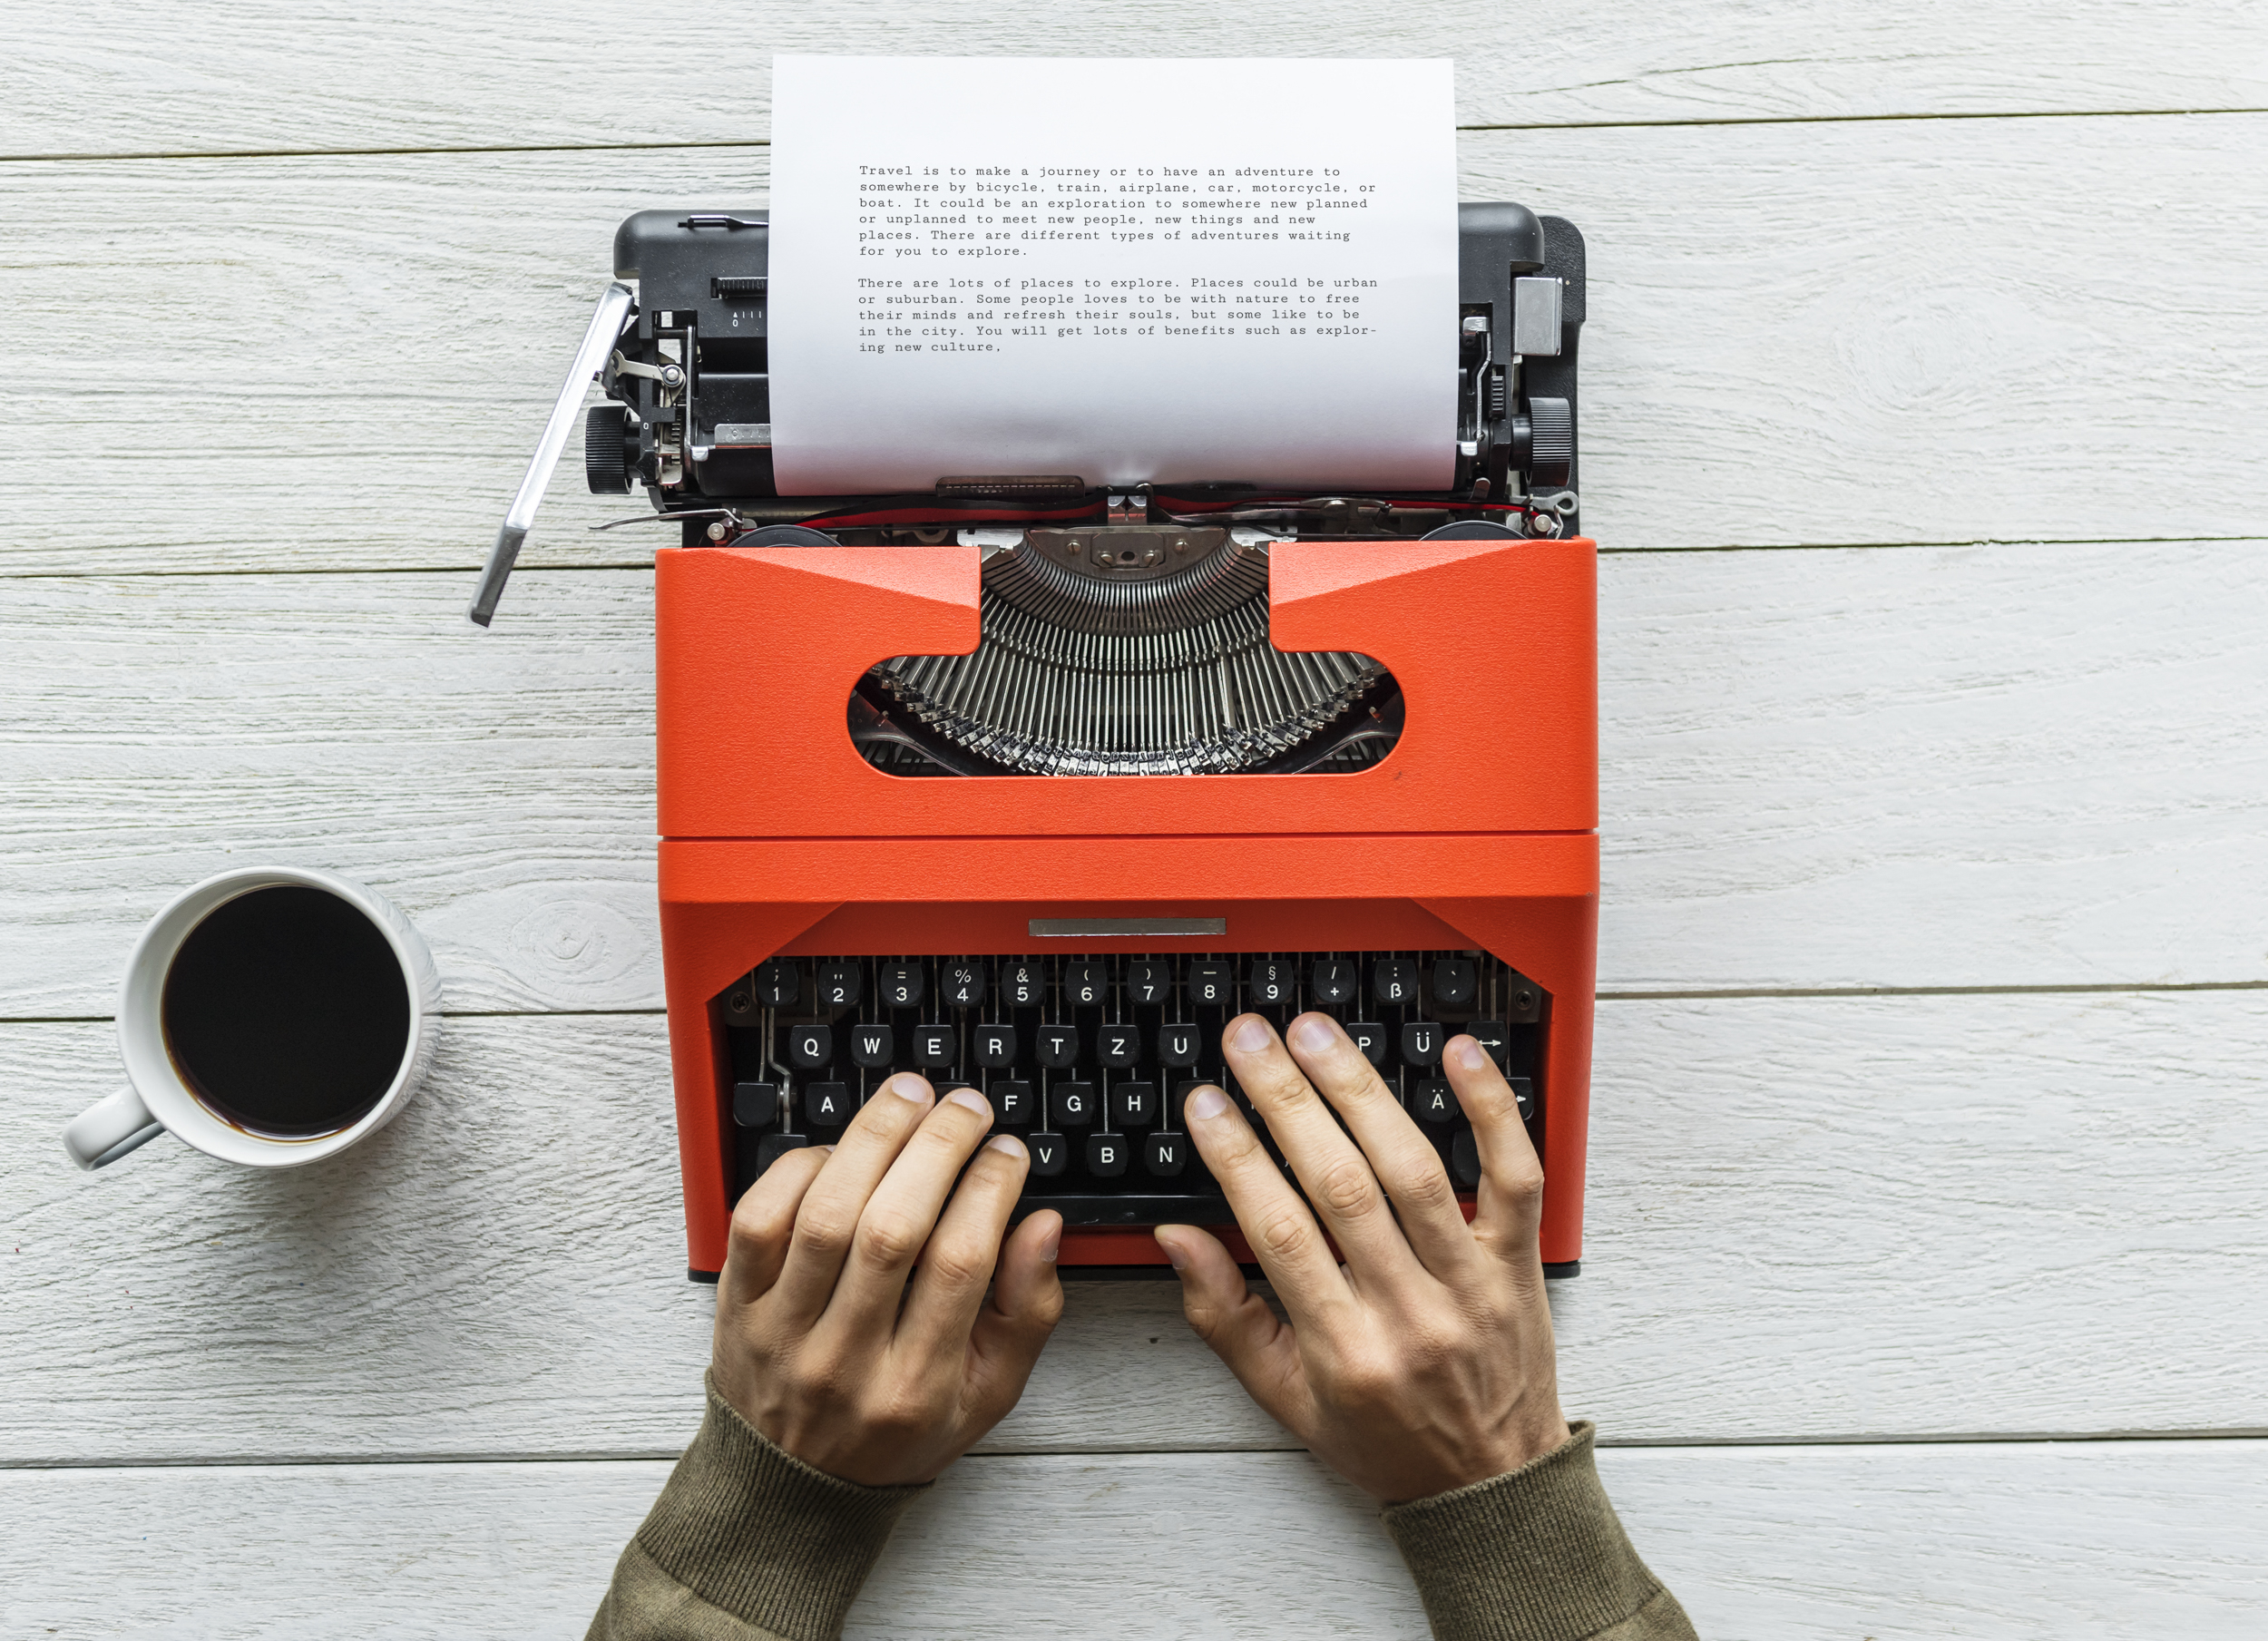
typewriter, office equipment, space bar, office supplies, font, technology, hand, typing, desk